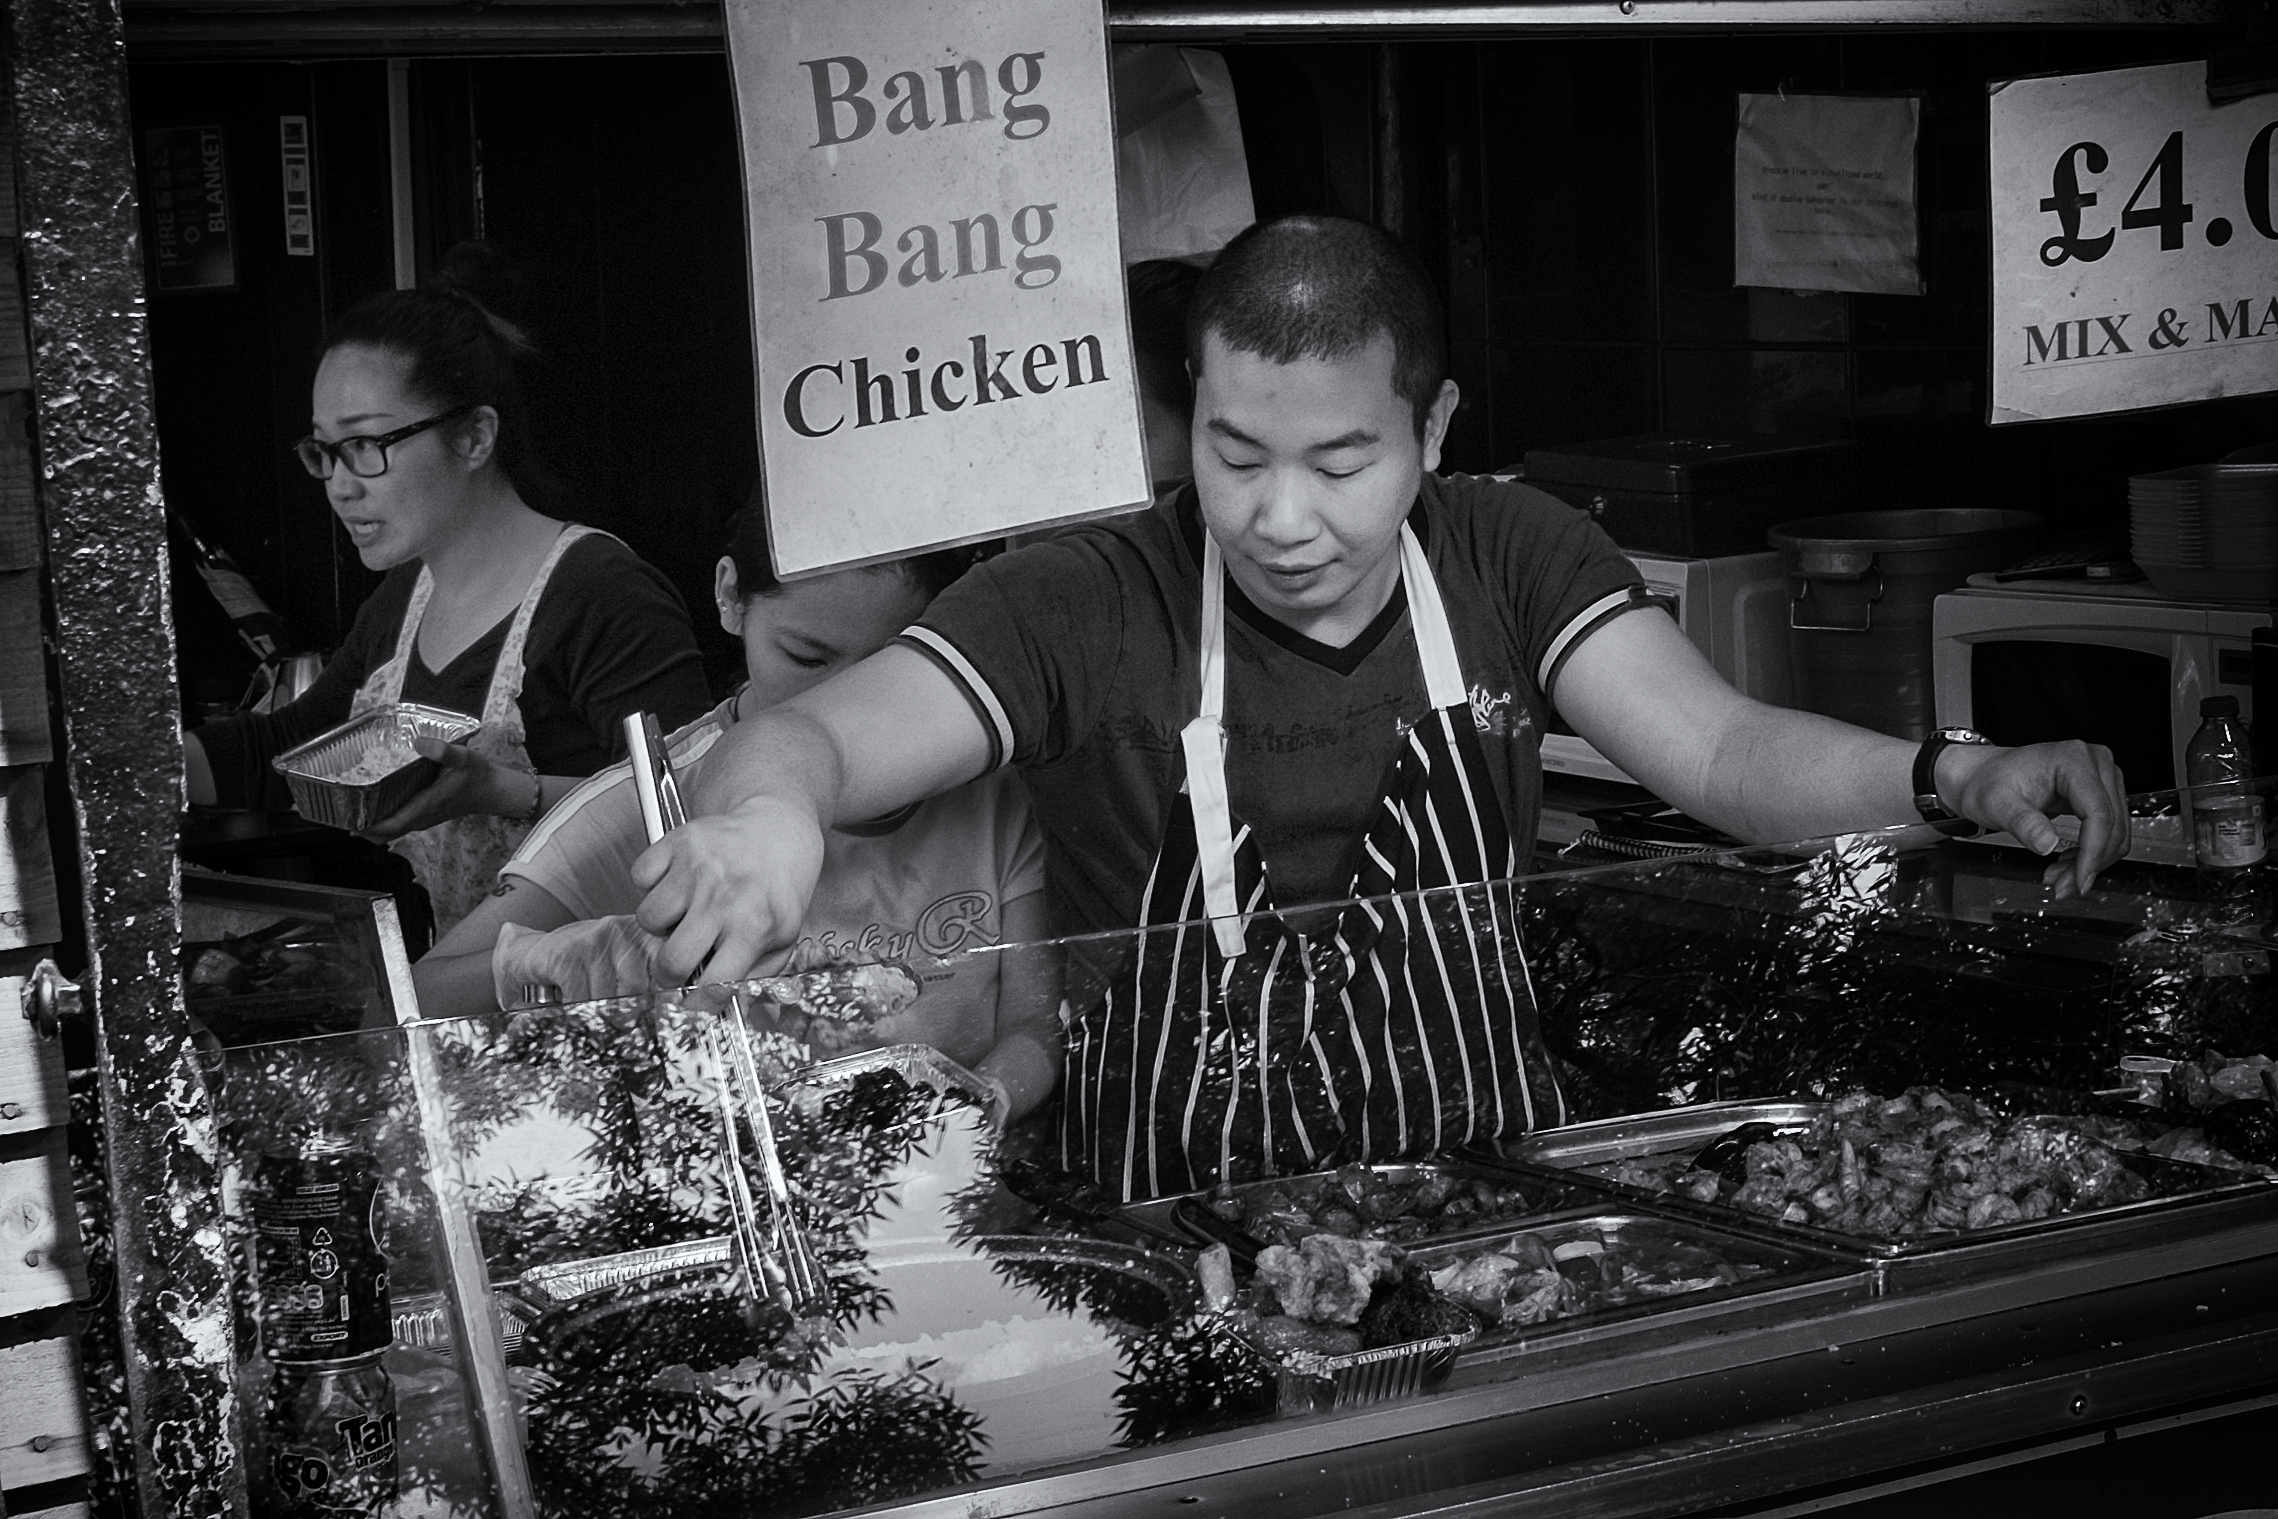
black and white, people, food, market, black, monochrome, chicken, uk, streetogs, streetphotography, bw, london, free, camdenmarket, takeaway, traders, photograph, monochrome photography